List of Carolina Hurricanes head coaches

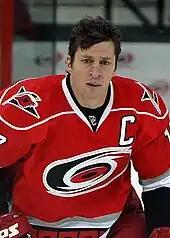
Current Head Coach Rod Brind'Amour as captain of the Carolina Hurricanes in 2009

The Carolina Hurricanes are an American professional ice hockey team based in Raleigh, North Carolina. They play in the Metropolitan Division of the Eastern Conference in the National Hockey League (NHL). The team joined the NHL in 1979 as an expansion team as the Hartford Whalers, but moved to Raleigh, North Carolina in 1997. The Hurricanes won their first Stanley Cup championship in 2006. Having first played at the Greensboro Coliseum, the Hurricanes have played their home games at the PNC Arena, which was first named the Raleigh Entertainment & Sports Arena, since 1999. The Hurricanes are owned by Tom Dundon and Don Waddell is their general manager.